Butch and femme

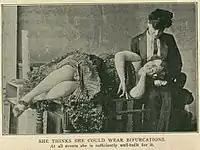
1903 depiction of women in "femme" and "butch" apparel

Prior to the middle of the 20th century in Western culture, homosexual societies were mostly underground or secret, making it difficult to determine how long butch and femme roles have been practiced by women.